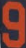
Number: 9